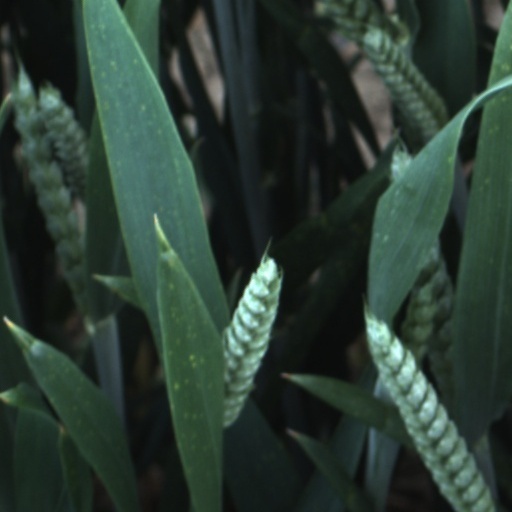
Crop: wheat